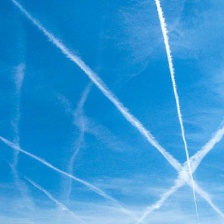
Cloud type: Contrail